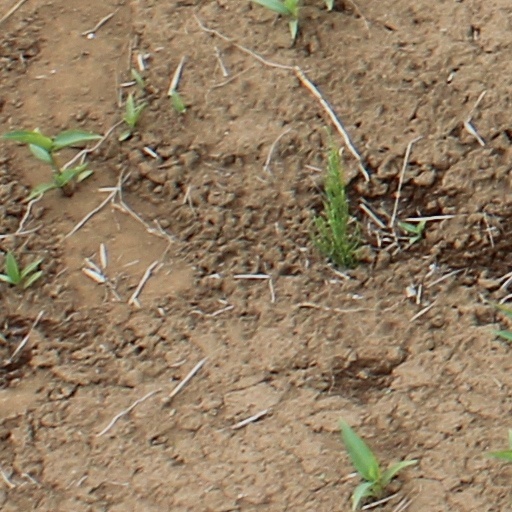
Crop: wheat